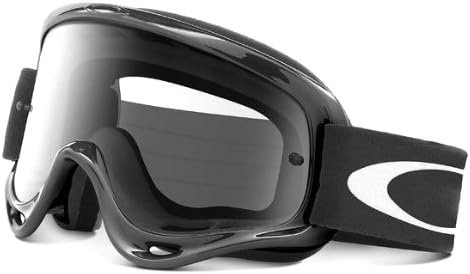
Oakley XS O-Frame MX Goggles with Clear Lens
Category: AMAZON FASHION
Modern design and utility combine effortlessly in this Black Forest 2.0 Shell 3L 15K Pant. Our ski pants feature FN DRY 15K fabrication, hydrophilic lamination, a durable water-repellent treatment that provides outstanding warmth and moisture management, and articulated knees to offer extended mobility. An adjustable waistband in our waterproof pants adds added comfort, and zippered cuffs and snow gaiters deliver snow protection. It’s finished with a zippered ventilation system and three watertight pockets. What we do is sacred to us. The passion we have for sports, technology, innovation, service, and unconventional thinking unites us and enables us to do our best work. We surround ourselves with people who bring that same intensity and excitement to the work they do. We ensure our manufacturing facilities meet all of Oakley’s rigorous and uncompromising standards to allow us to achieve the highest possible level of quality. We consistently monitor production and regularly test components to ensure products made in our facilities continue to earn the right to bear the Oakley icon. If it’s not good enough for the world’s best, it’s not good enough. That goes for each and every product we make, no matter where we make it.
Features: O Matter frame | Lexan lens | UV Protection Coating coating | Optimized fit for youth/smaller faces | Triple-layer face foam fleece to wick away sweat | Optimized fit for youth/smaller faces | Anti-fog, scratch and impact-resistant Lexan lens